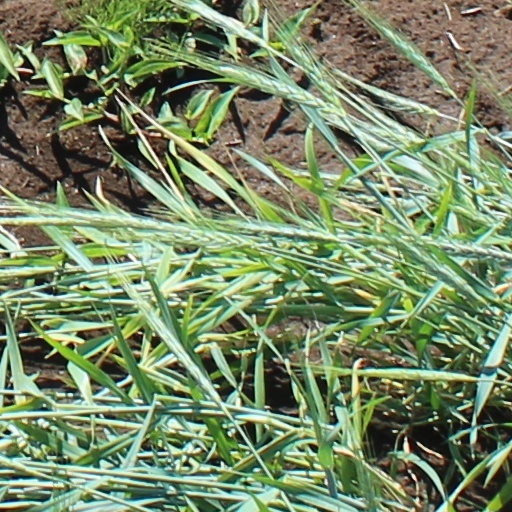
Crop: wheat